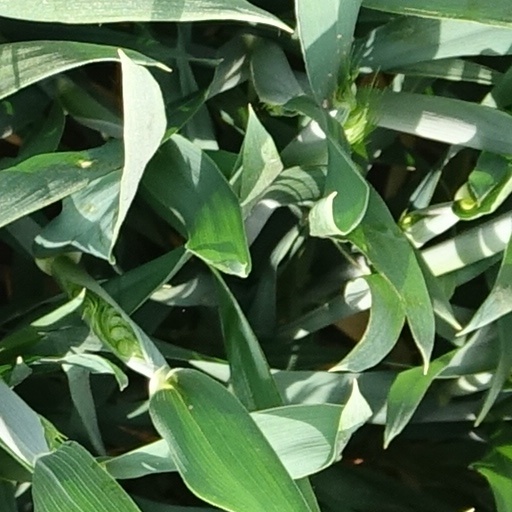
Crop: wheat